Aswathama (film)

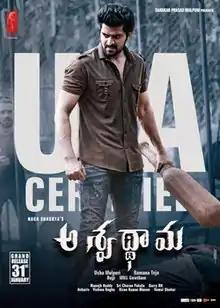
Theatrical release poster

Aswathama is a 2020 Indian Telugu-language action thriller film directed by debutant Raman Teja from a story written by Naga Shourya and produced by Usha Mulpuri under Ira Creations banner. The film stars Naga Shourya, Jisshu Sengupta and Mehreen Pirzada in the lead roles, while Sargun Kaur Luthra, Harish Uthaman, Prince Cecil and Jayaprakash play supporting roles. Ghibran scored the film with the soundtrack composed by Sricharan Pakala.